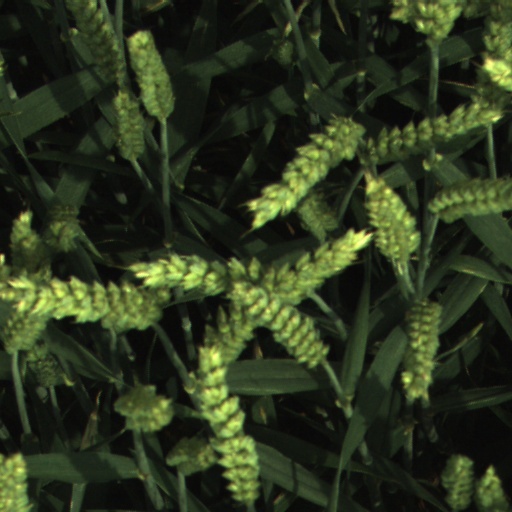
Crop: wheat